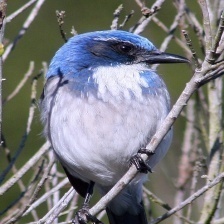
Species: CHARA DE COLLAR
Scientific name: CYANOLYCA ARMILLATA